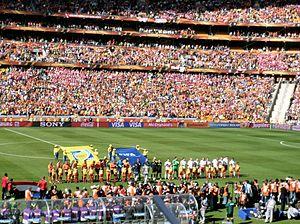
La Coupe du monde de football 2010 est la dix-neuvième édition de la Coupe du monde de football. Elle s’est déroulée du 11 juin au 11 juillet 2010 en Afrique du Sud et est remportée par l’Espagne.
L'histoire de l'équipe des Pays-Bas de football commence au début du XXᵉ siècle avec l'invention de ce sport. La sélection a par la suite remporté l'Euro 1988 et atteint trois finales de Coupe du monde.
L'équipe des Pays-Bas de football est constituée d'une sélection des meilleurs joueurs néerlandais sous l'égide de la Fédération royale néerlandaise de football.